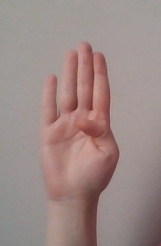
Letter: kaaf